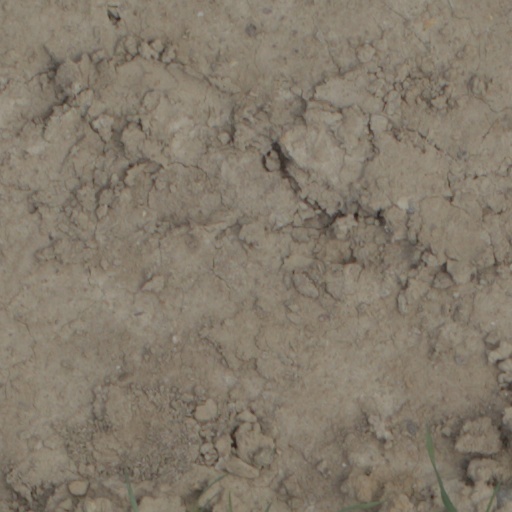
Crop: wheat